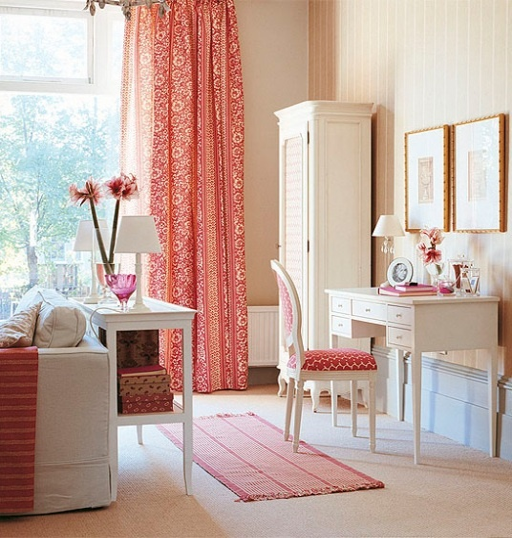
a warm study area for small houses